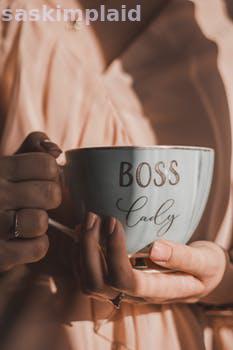
Label: Watermark